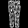
Label: Trouser